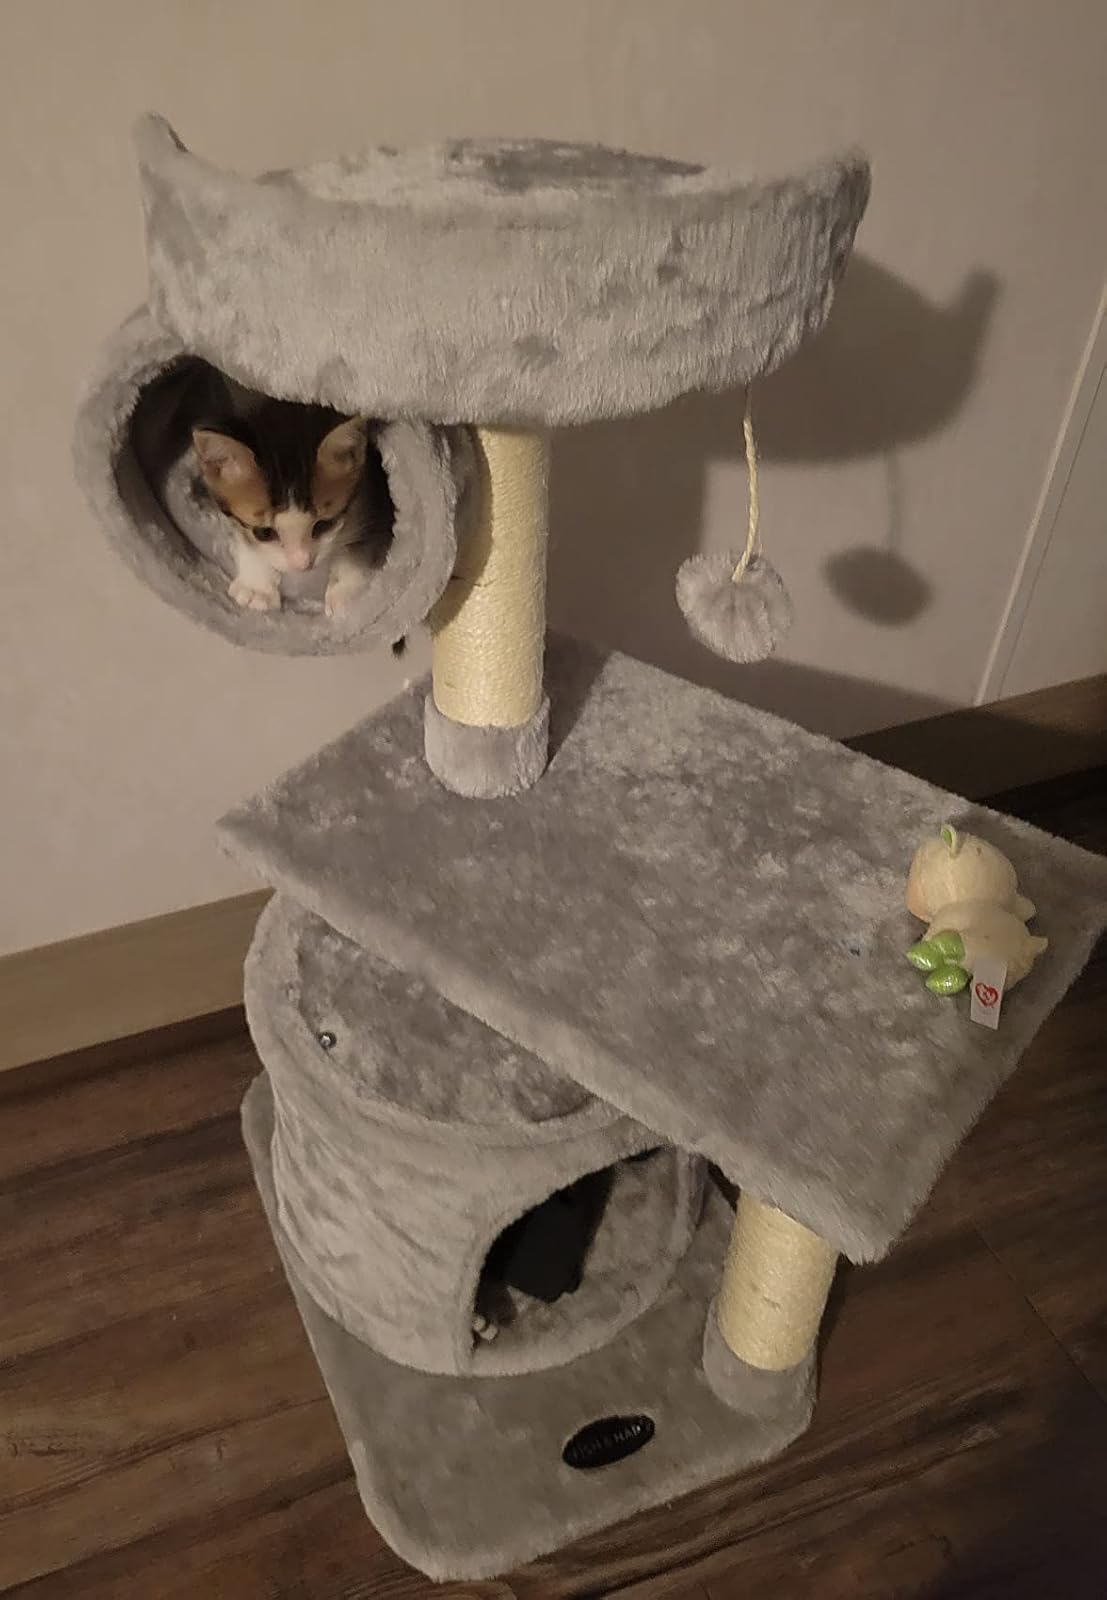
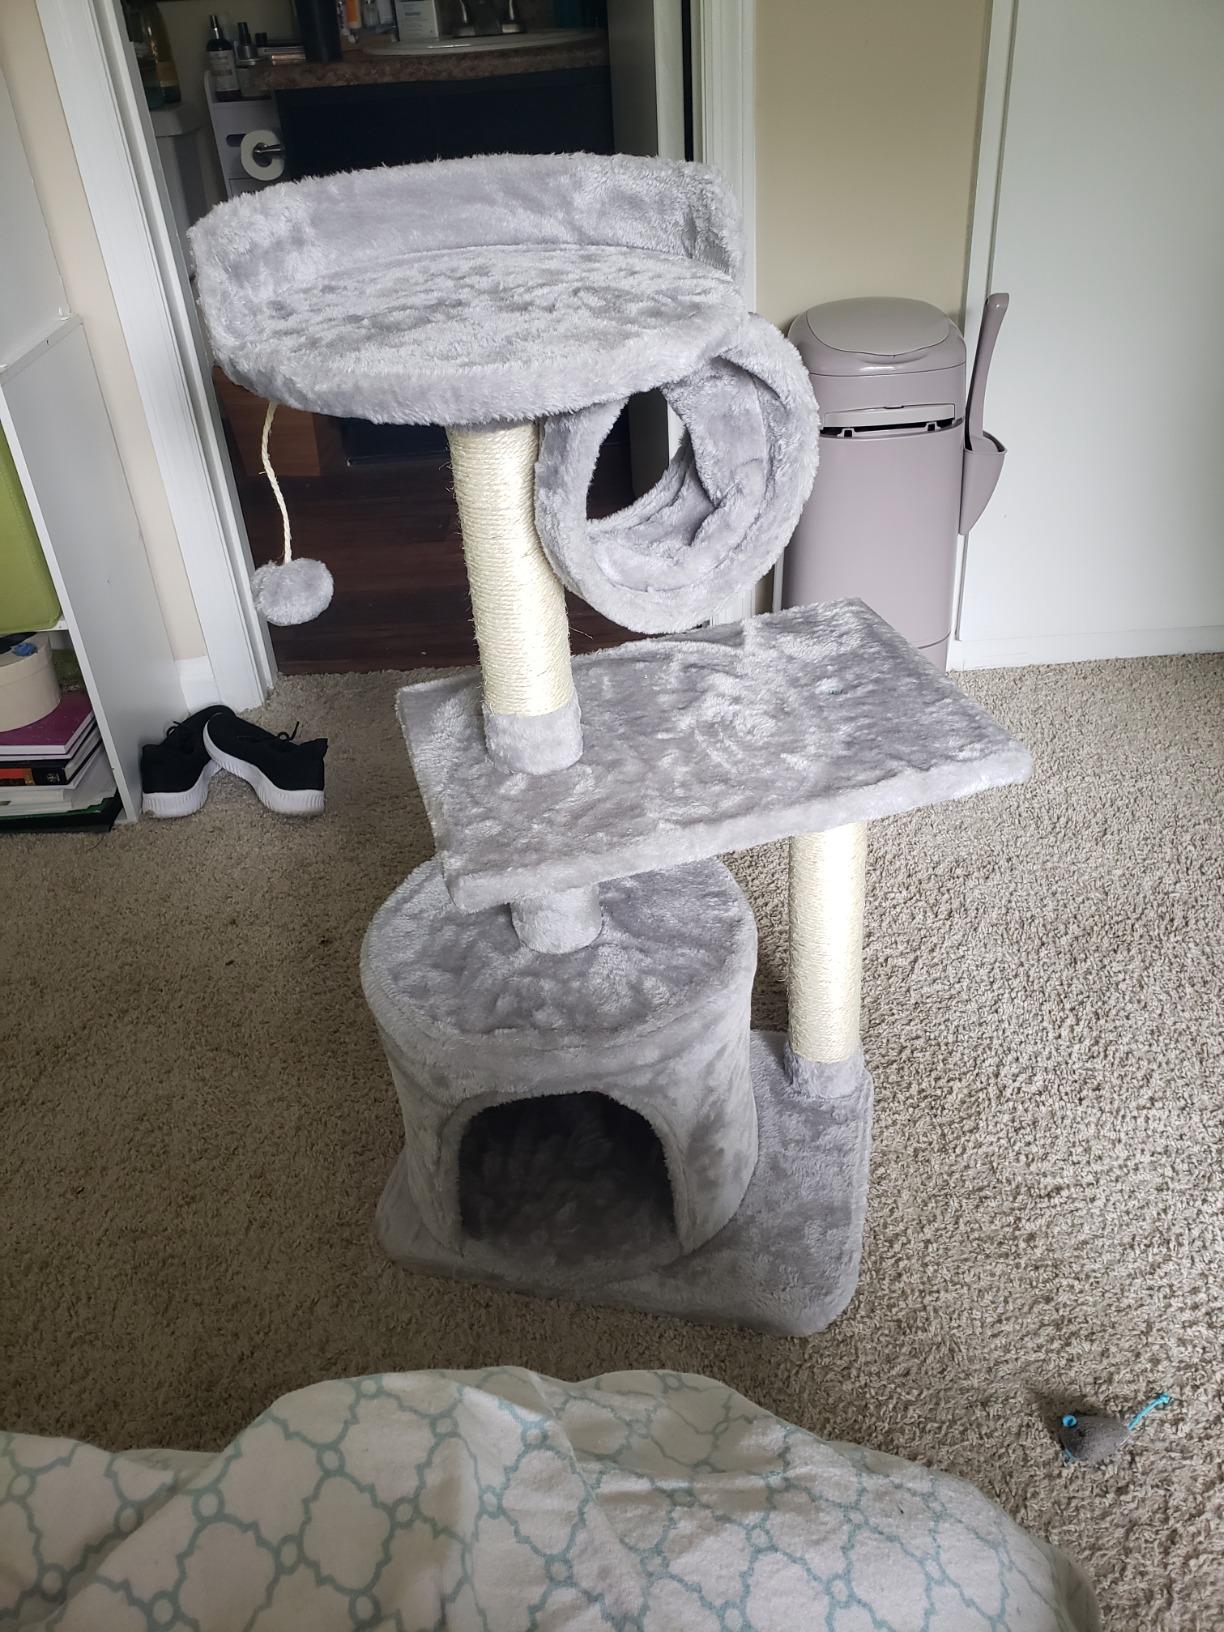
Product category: items_cat tree
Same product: yes